Laverda

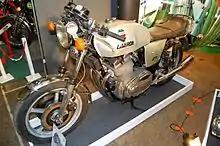
LAVERDA JOTA 1000cc. ITALY 1976-1982

The new Laverda Jota based on the 3C made a big impression in 1976 producing and reaching speeds of , thanks to the factory racing parts fitted into the road engine directly at the factory, it was the fastest production motorcycle to date. British importer Roger Slater worked with the factory to develop a high-performance version of the bike, the Jota.